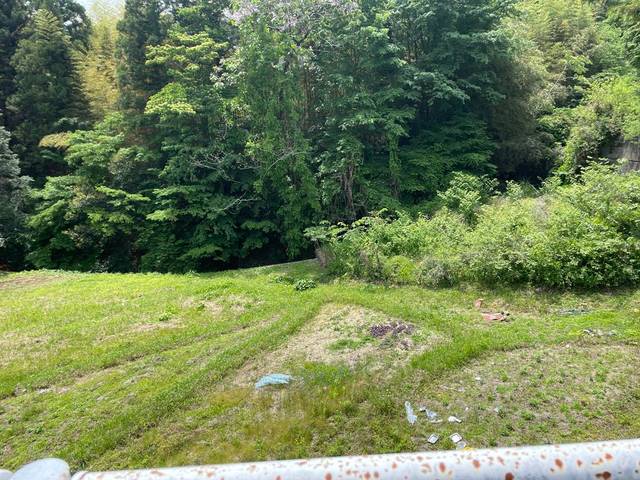
Region: Japan
Coordinates: 35.849, 139.313